Wilkinson House (Pocopson Township, Pennsylvania)

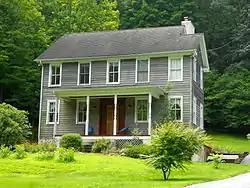
House in 2013. The cross gable has been removed.

Wilkinson House is a historic home located in Pocopson Township, Chester County, Pennsylvania. The house was built about 1884, and is a two-story, five-bay, frame dwelling with German siding in a Rural Gothic style. It has a full basement and attic and a cross gable roof. It features a three-bay front porch with decorative scrollwork.